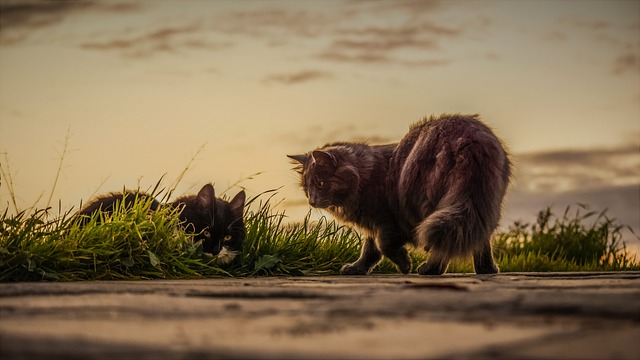
Label: gatto